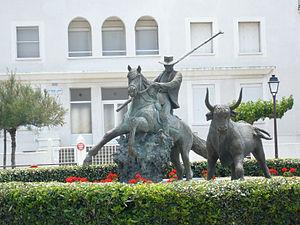
La nacioun gardiano est une association de maintenance fondée en 1904. Son but est de « maintenir et de glorifier le costume, les us et les traditions du pays d'Arles, de la Camargue et des pays taurins ».